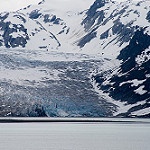
Label: glacier